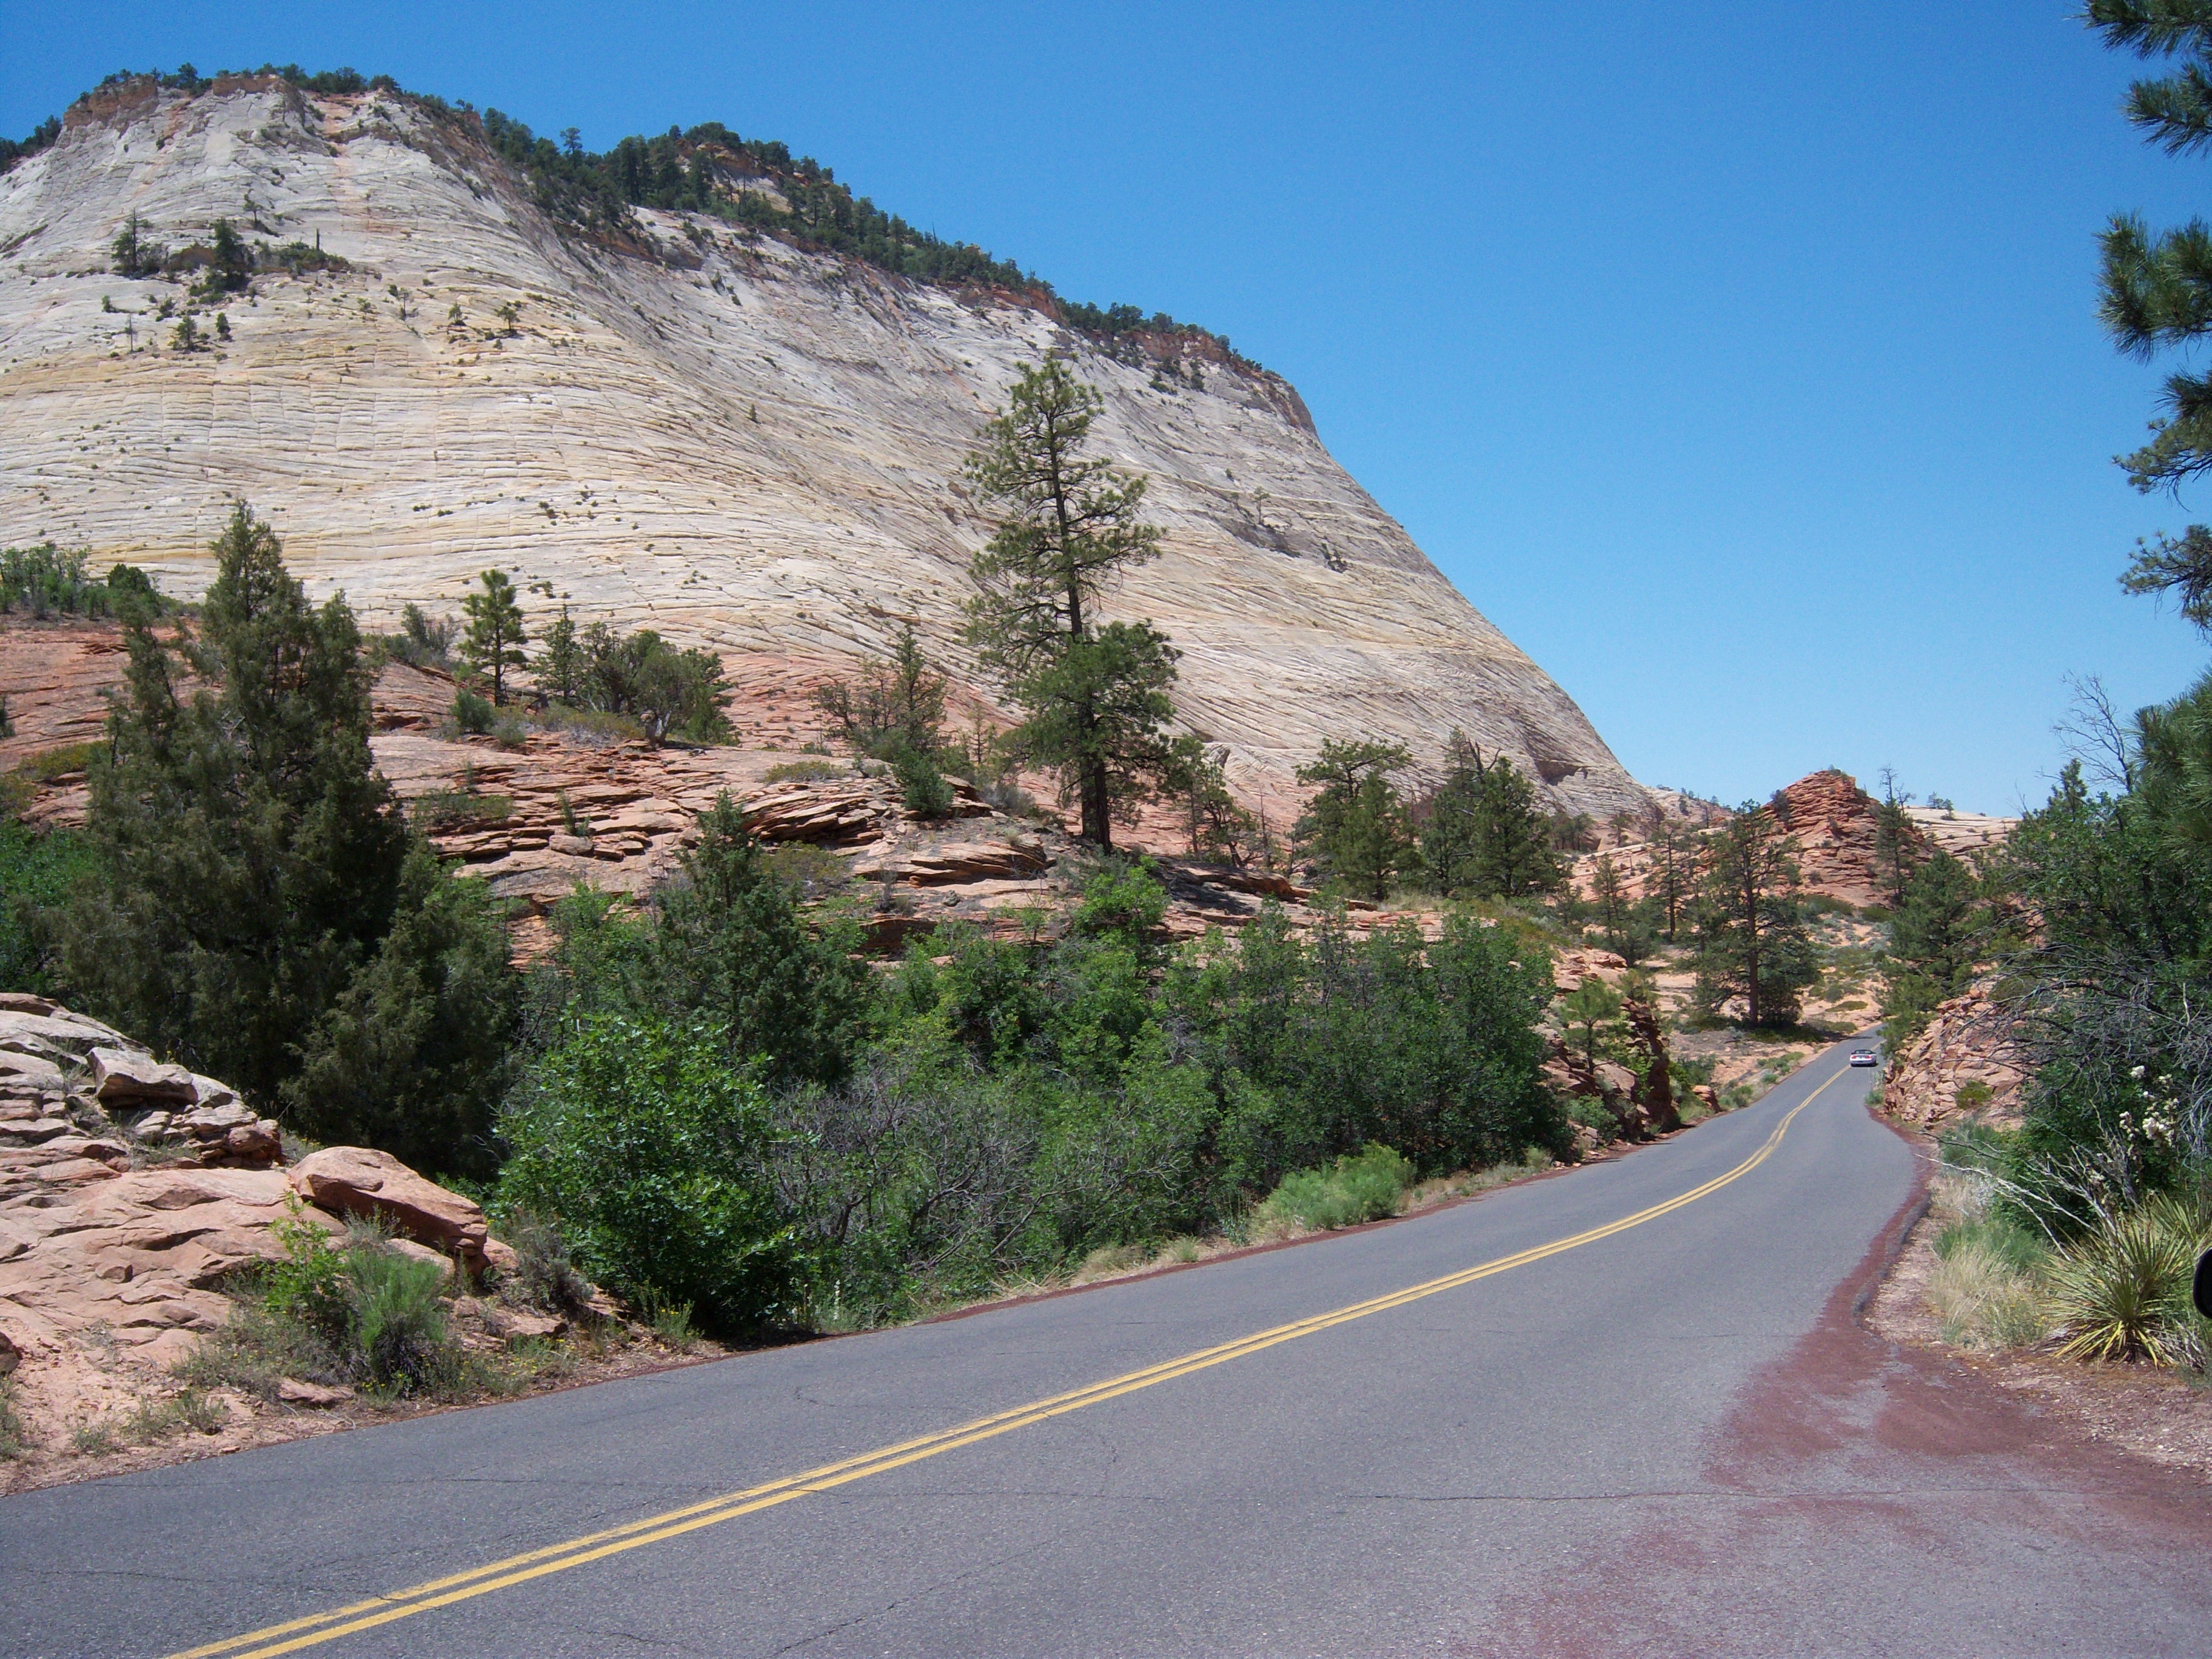
landscape, nature, rock, mountain, road, trail, desert, highway, valley, mountain range, vacation, scenic, park, america, canyon, road trip, infrastructure, utah, badlands, wadi, mountain pass, mountainous landforms